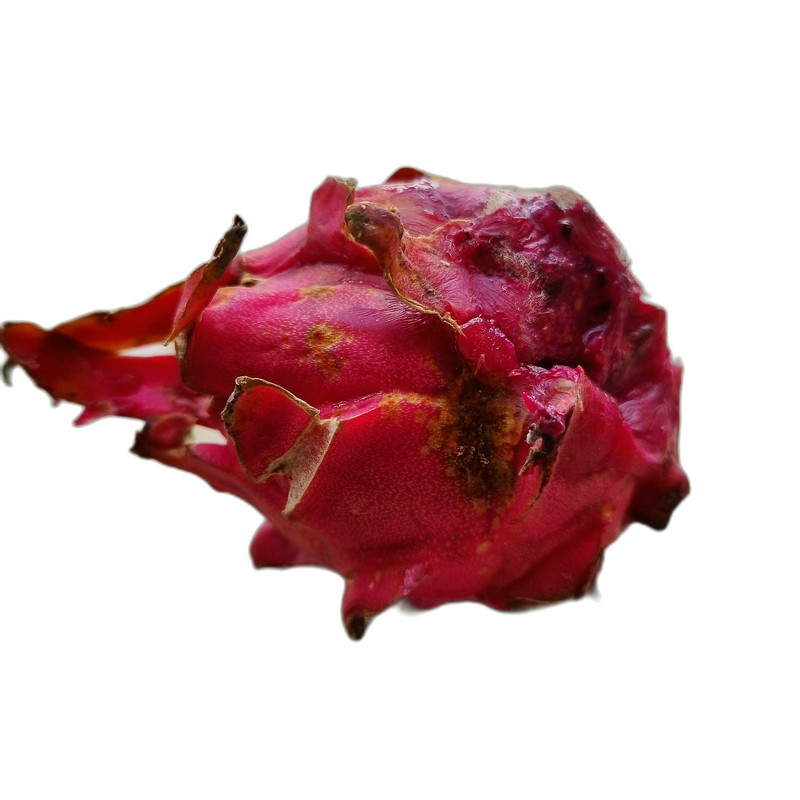
Label: Defect Dragon Fruit